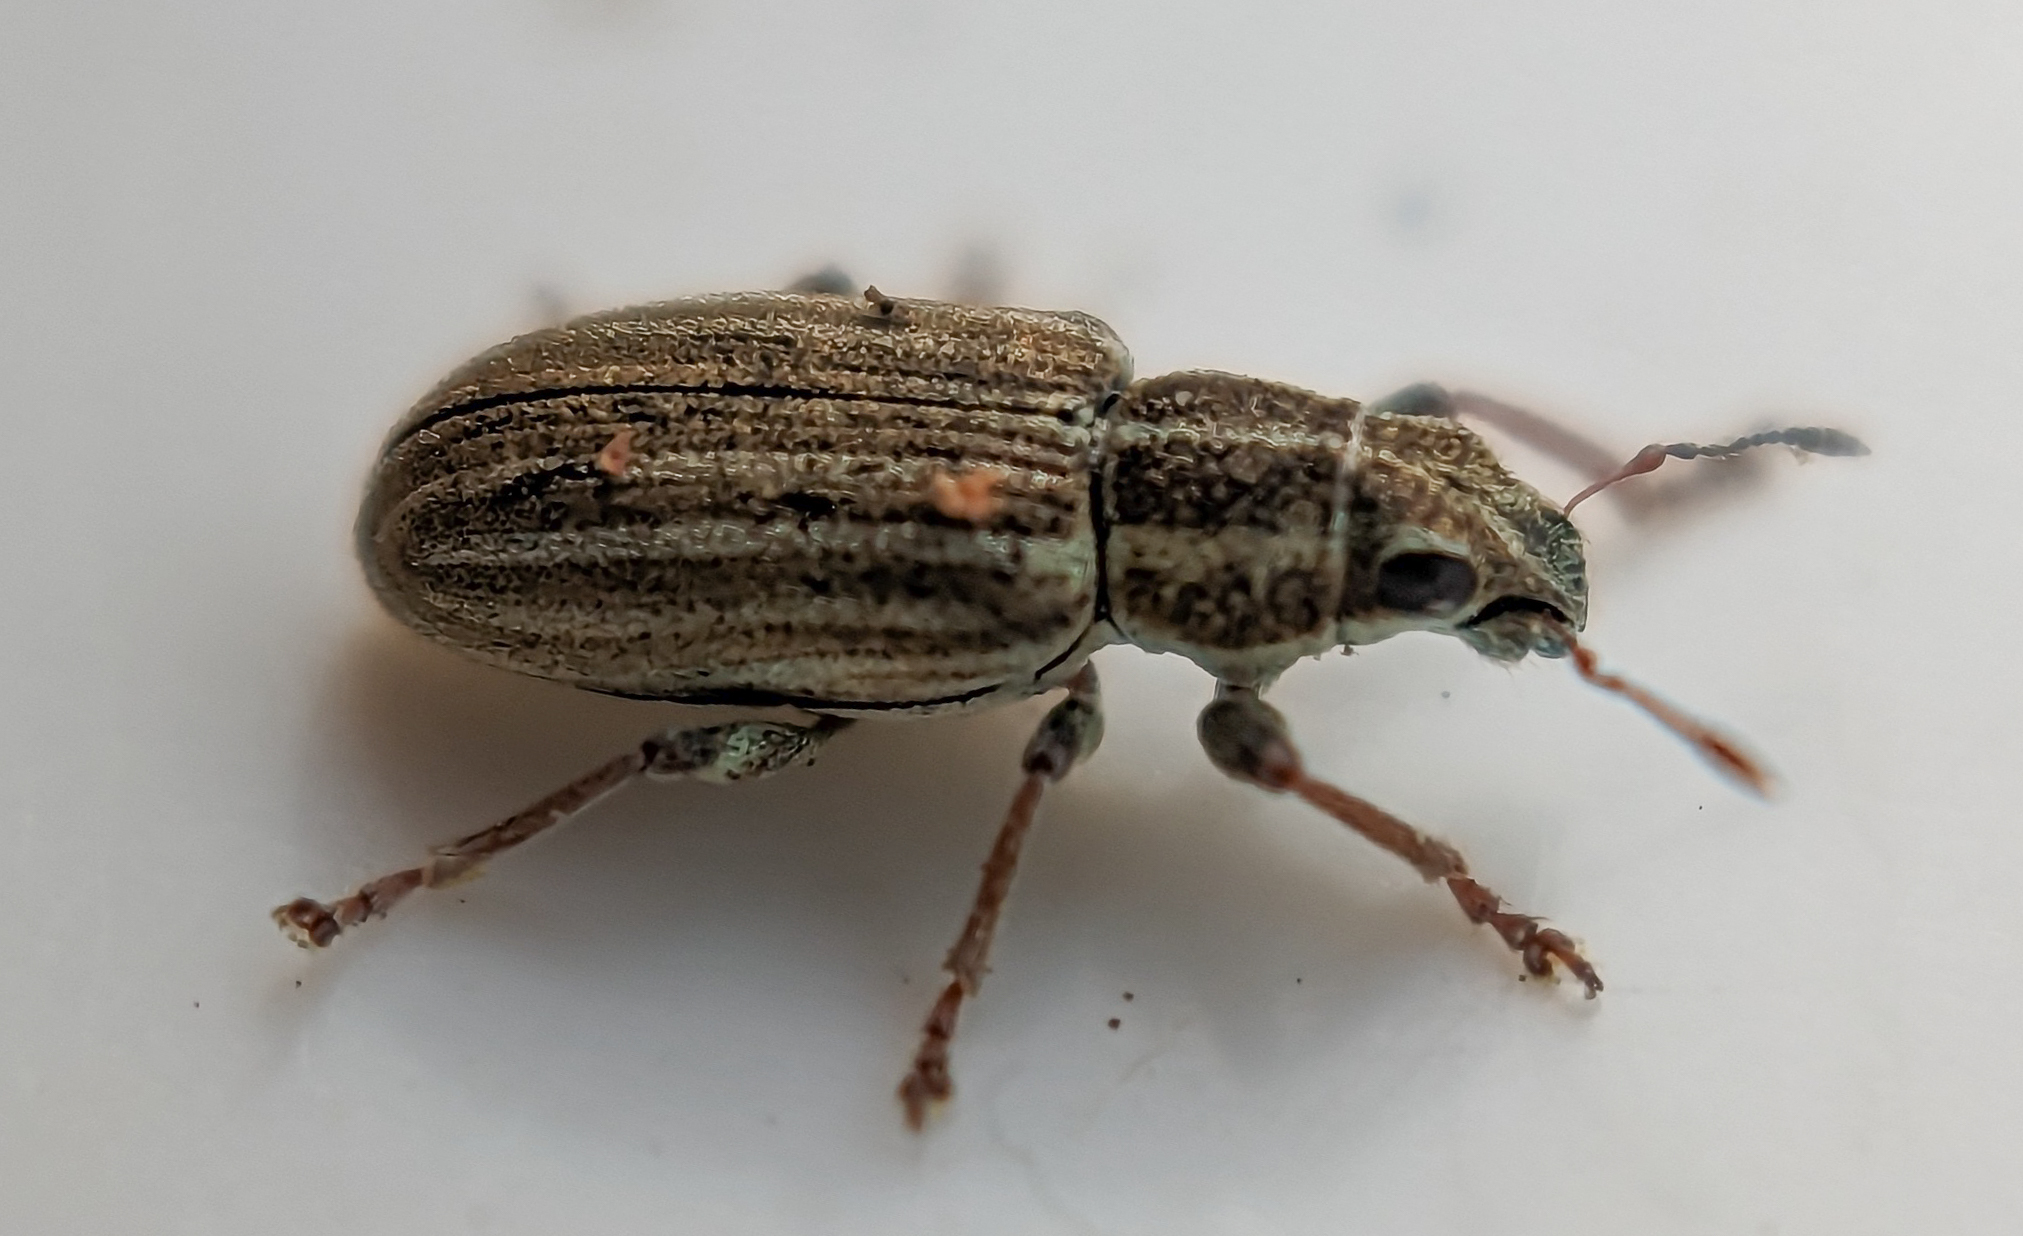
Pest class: pea_leaf_weevil